The Youngest Profession

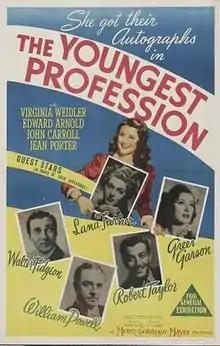
Australian theatrical poster

The Youngest Profession is a 1943 film directed by Edward Buzzell, and starring Virginia Weidler, Edward Arnold, John Carroll, Scotty Beckett, and Agnes Moorehead. Based on a short story series and book written by Lillian Day, it contains cameos by Greer Garson, Lana Turner, William Powell, Walter Pidgeon, and Robert Taylor.